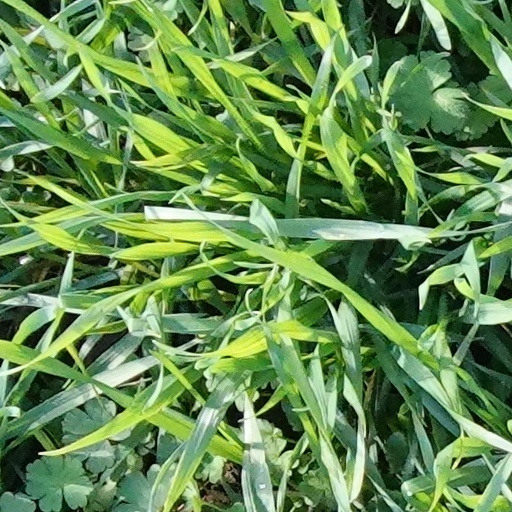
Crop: wheat